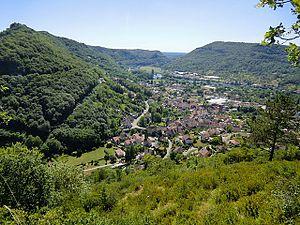
Beure est une commune française située dans le département du Doubs, en région Bourgogne-Franche-Comté. Elle fait partie de la région culturelle et historique de Franche-Comté.
Le Sentier de grande randonnée 59 est un itinéraire balisé de randonnée pédestre traversant la Franche-Comté historique du Ballon d'Alsace à Culoz, en Auvergne-Rhône-Alpes.